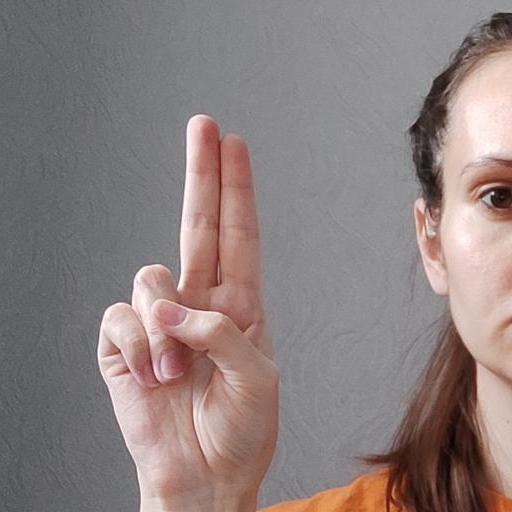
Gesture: two_up